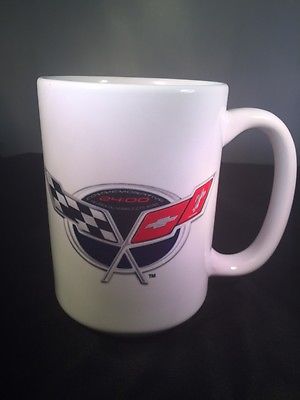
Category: mug